Nipper

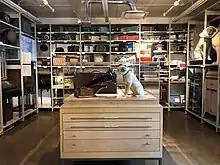
A large statue of Nipper in a glass presentation in the Musée des ondes Emile Berliner museum, in Montreal, Canada.

The Gramophone Company used Nipper's likeness on its sound equipment and began using the image on its record labels in 1909, as well as the HMV retail shop in 1921. Emile Berliner, creator of the disc gramophone, registered the trademark in the United States on 10 July 1900 and Berliner's business partner Eldridge Johnson began using the image in advertising for the recently created Consolidated Talking Machine Company which was reorganized in 1901 as the Victor Talking Machine Company (later RCA Victor). Johnson used Nipper and the gramophone extensively on Victor's products and advertising. The trademark was also utilized by Victor's Japanese division and remains in use by JVC.